Ishme-Dagan

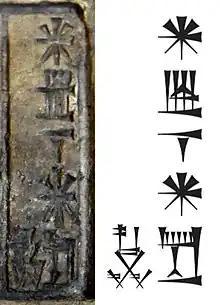
Inscription of the name "Ishme-Dagan"

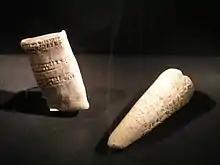
Left: Cuneiform clay tablet. Old Babylonian, 1900-1700 BCE. Right: Sumerian cuneiform "foundation stone". This clay cone was embedded in a wall, and contains the deed of foundation of the city walls of Isin (Tell Bahriyat) by king Ishme-Dagan of Isin (1953-1935 BCE).

Ishme-Dagan (iš-me-da-gan, "Išme-Dagān"; c. 1953-1935 BC (MC) was the 4th king of the First Dynasty of Isin, according to the ""Sumerian King List"" ("SKL"). Also according to the "SKL": he was both the son and successor of Iddin-Dagān. Lipit-Ištar then succeeded Išme-Dagān. Išme-Dagān was one of the kings to restore the Ekur.